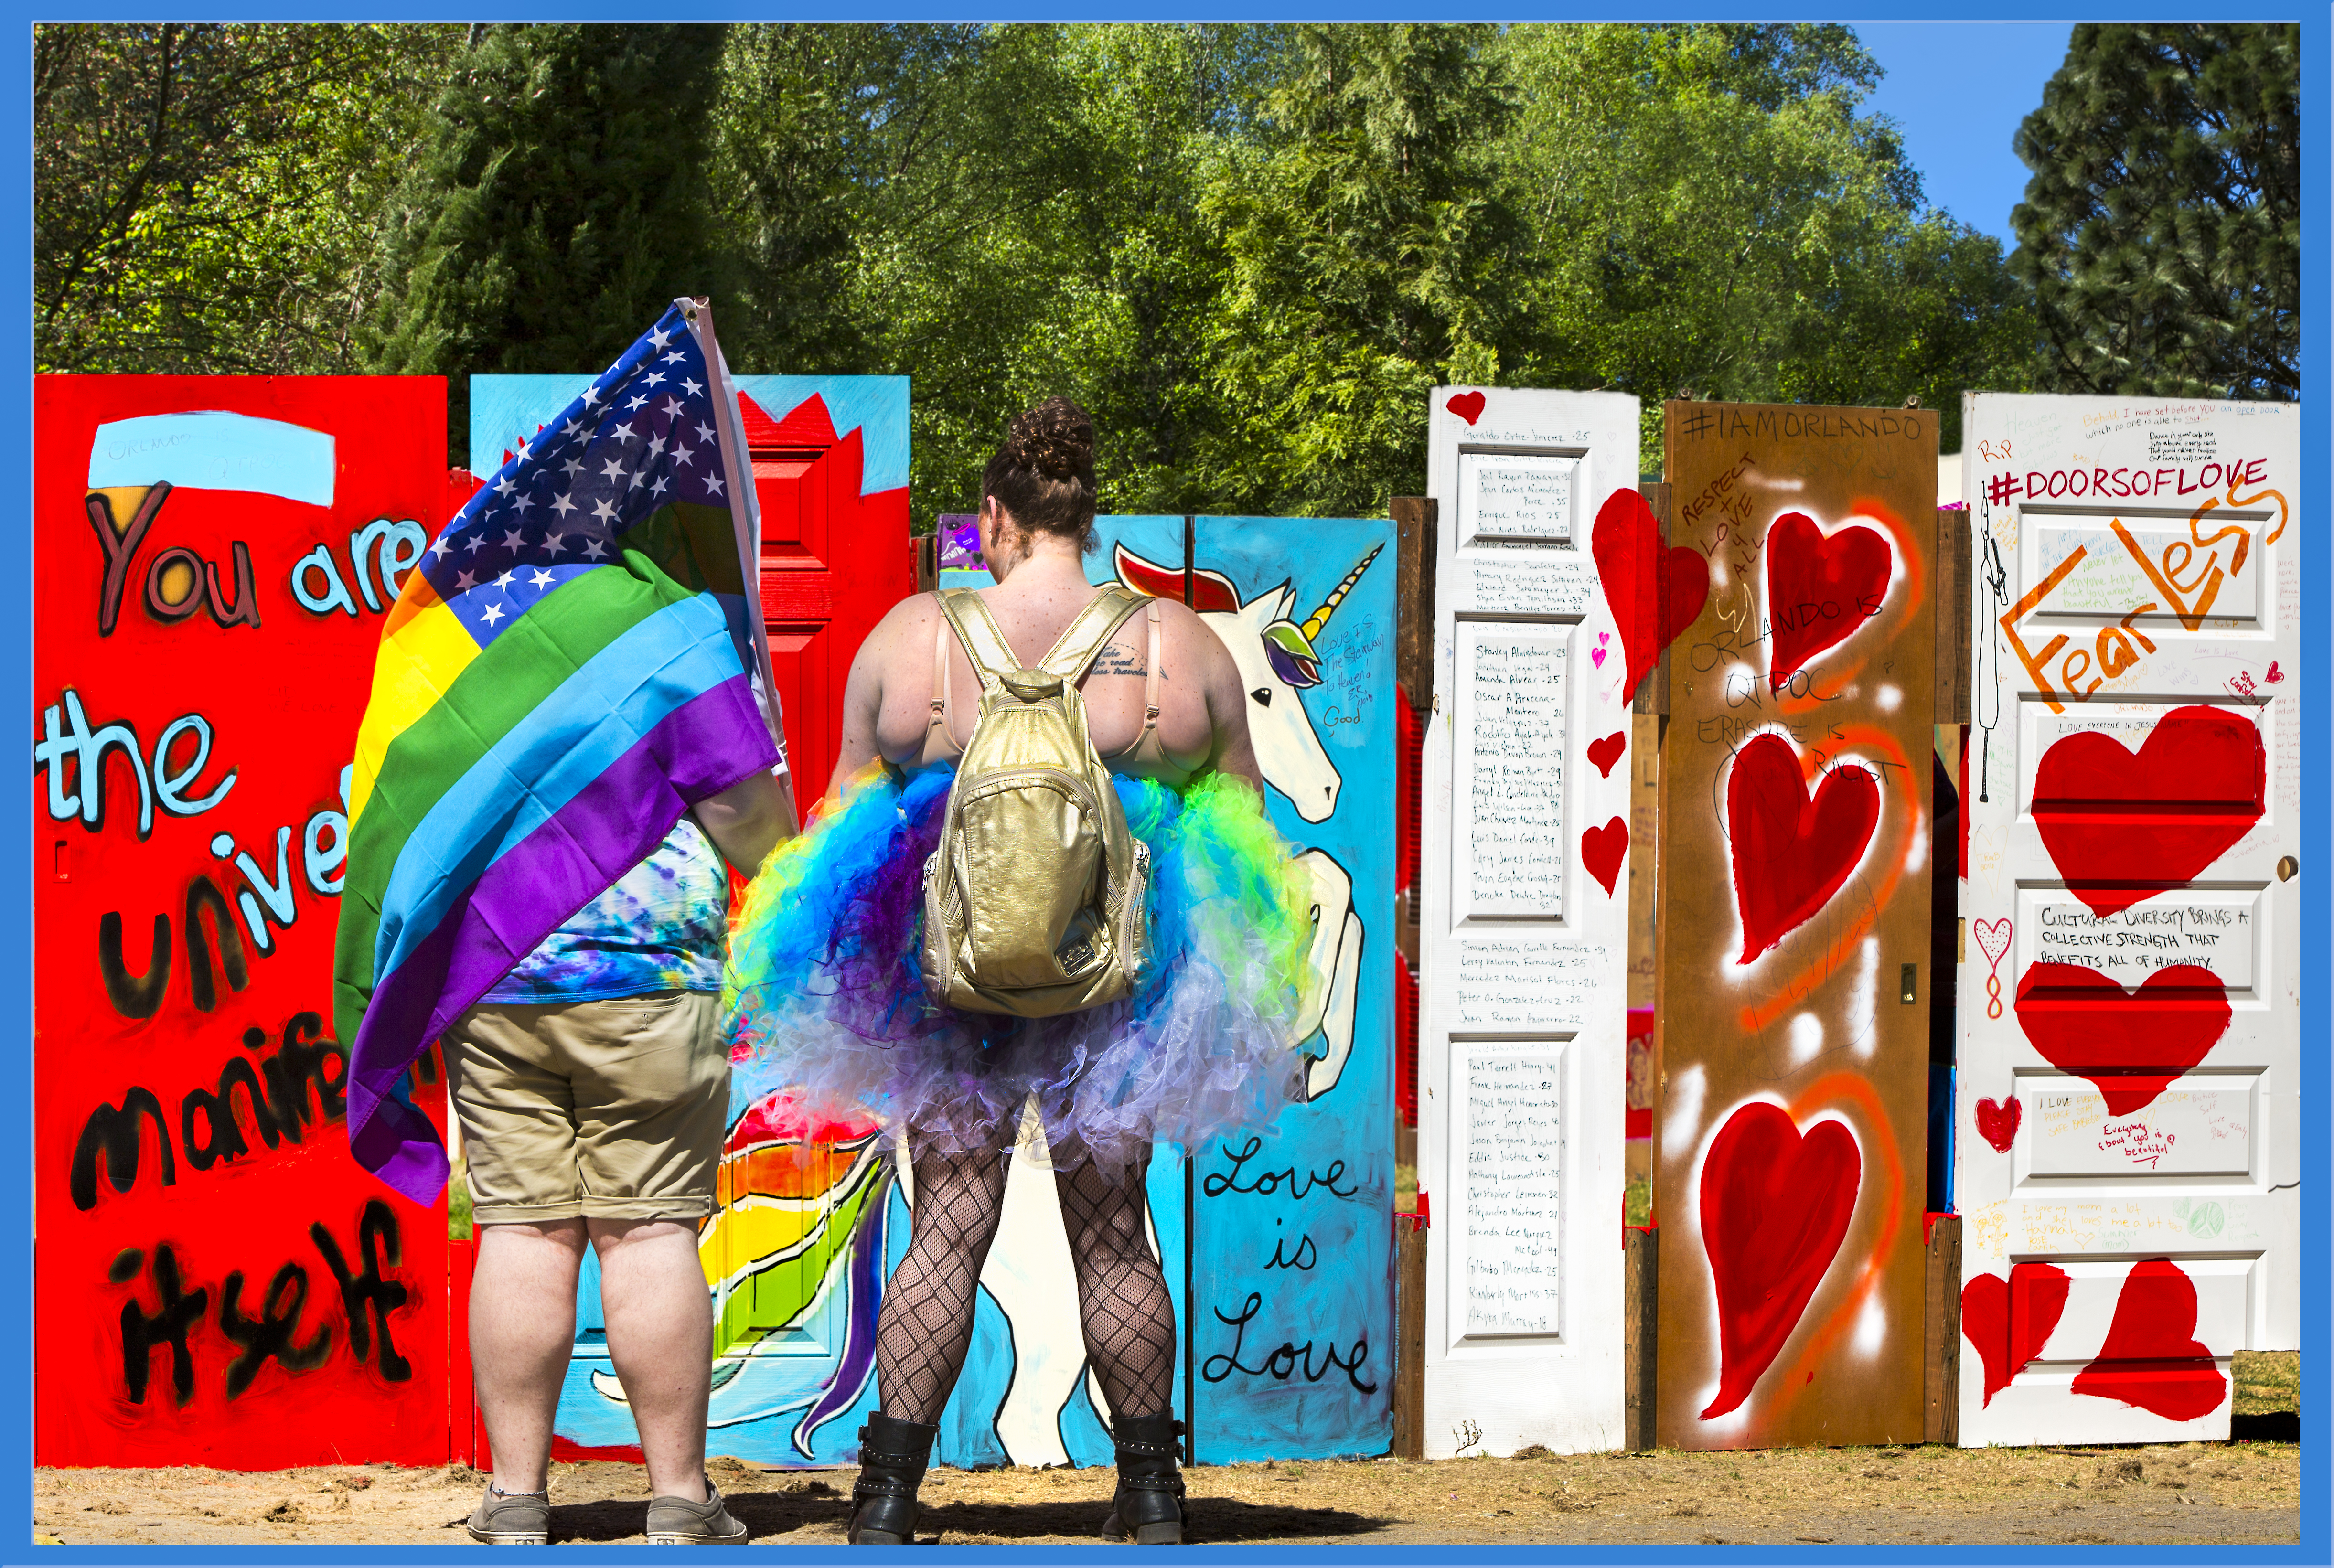
outdoor, people, advertising, love, banner, two, colorful, 2016, art, rainbow, hearts, poster, costume, oregon, portland, pride, gay, lesbian, gender, tolerance, portlandpride, 89116, doorsoflove